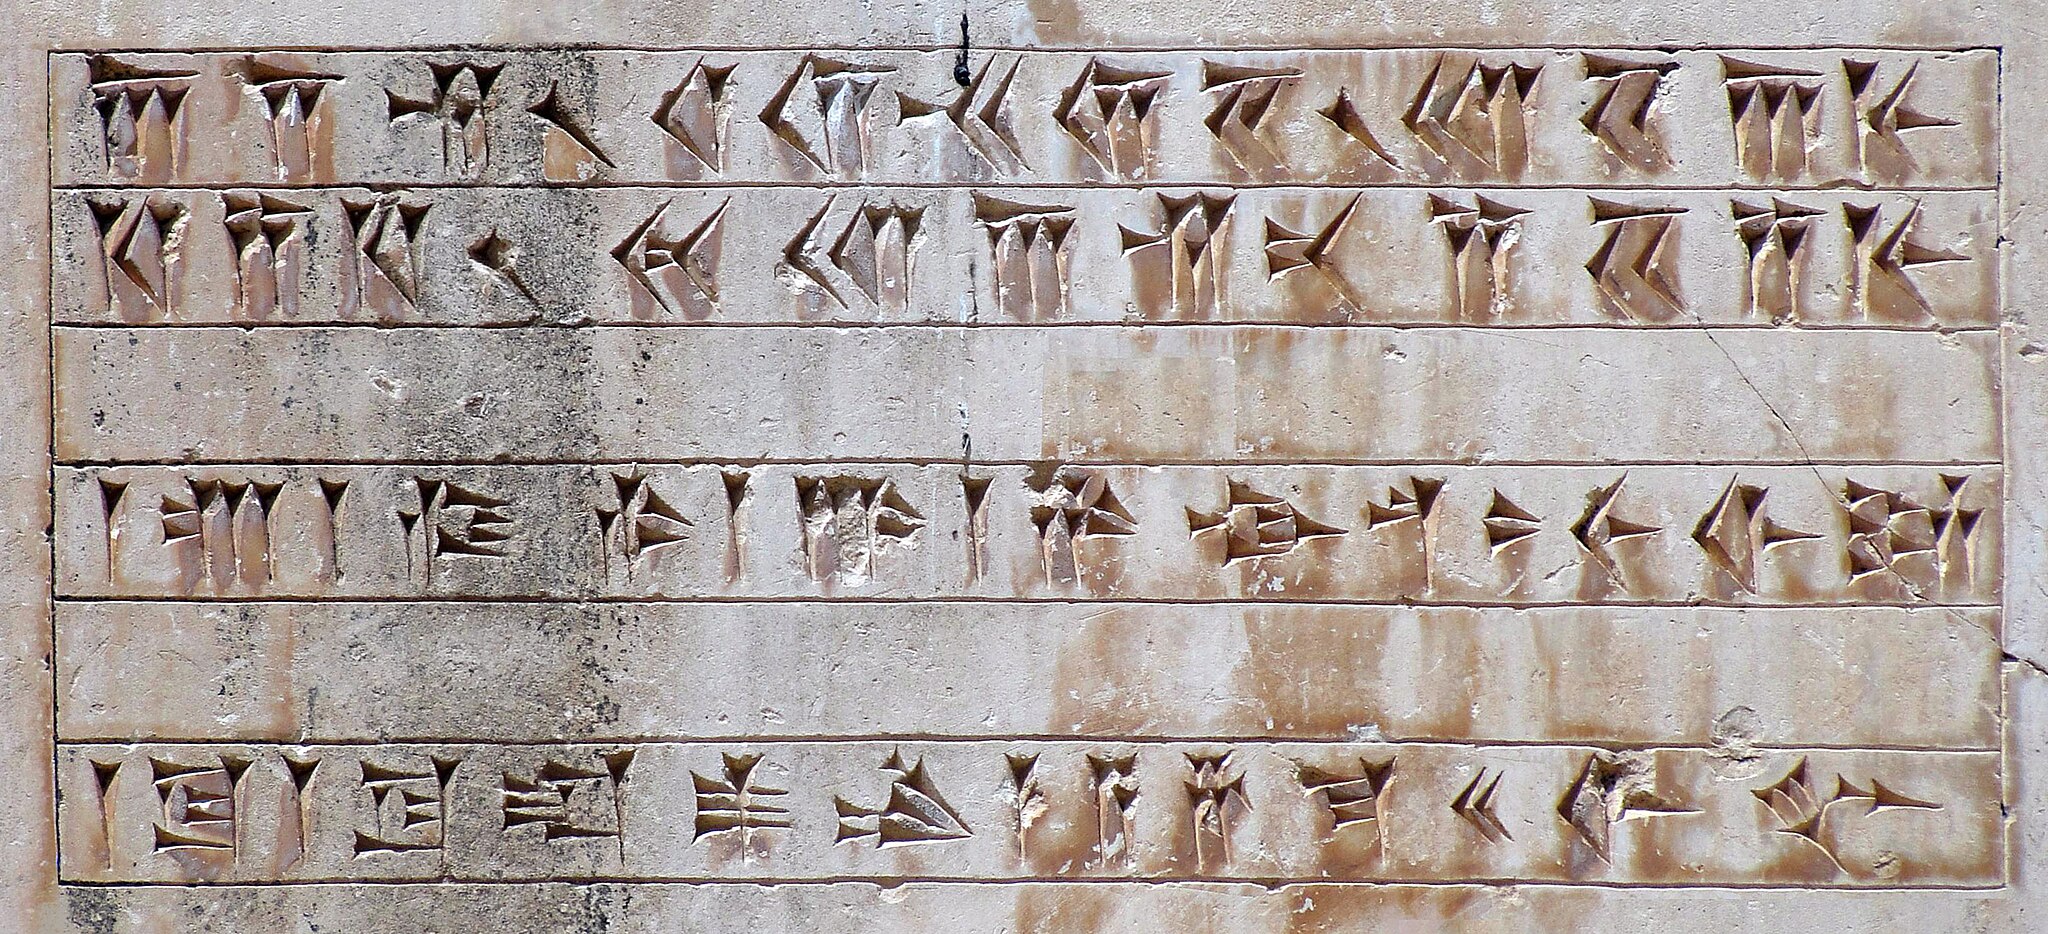
Title: I am Cyrus, Achaemenid King - Pasargady01
Description: 'I, Cyrus, the King, the Achaemenian'. The trilingual CMa inscription from Palace P, Pasargadae, in Old Persian, Elamite and Akkadian languages. the Persian inscription: " 𐎠𐎭𐎶 𐏐 𐎤𐎢𐎽𐎢𐏁 𐏐 𐎧𐏁𐎠𐎹 / 𐎰𐎡𐎰* 𐏐 𐏃𐎧𐎠𐎶𐎴𐎡𐏁𐎡𐎹 " * It seems that the last 𐎰 in 𐎧𐏁𐎠𐎹𐎰𐎡𐎰 should be 𐎹
Date: 2012-02-28 16:44:41
Categories: Extracted images, Files with coordinates missing SDC location of creation, Palace P (Pasargadae) Cyrus inscription